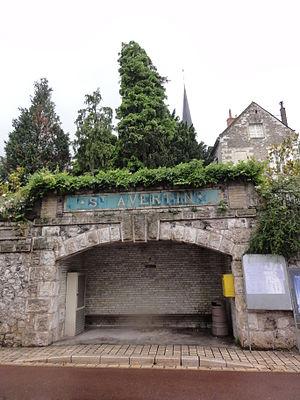
Saint-Avertin (Indre-et-Loire) ancienne halte tramway
Saint-Avertin est une commune française située dans le département d'Indre-et-Loire en région Centre-Val de Loire.